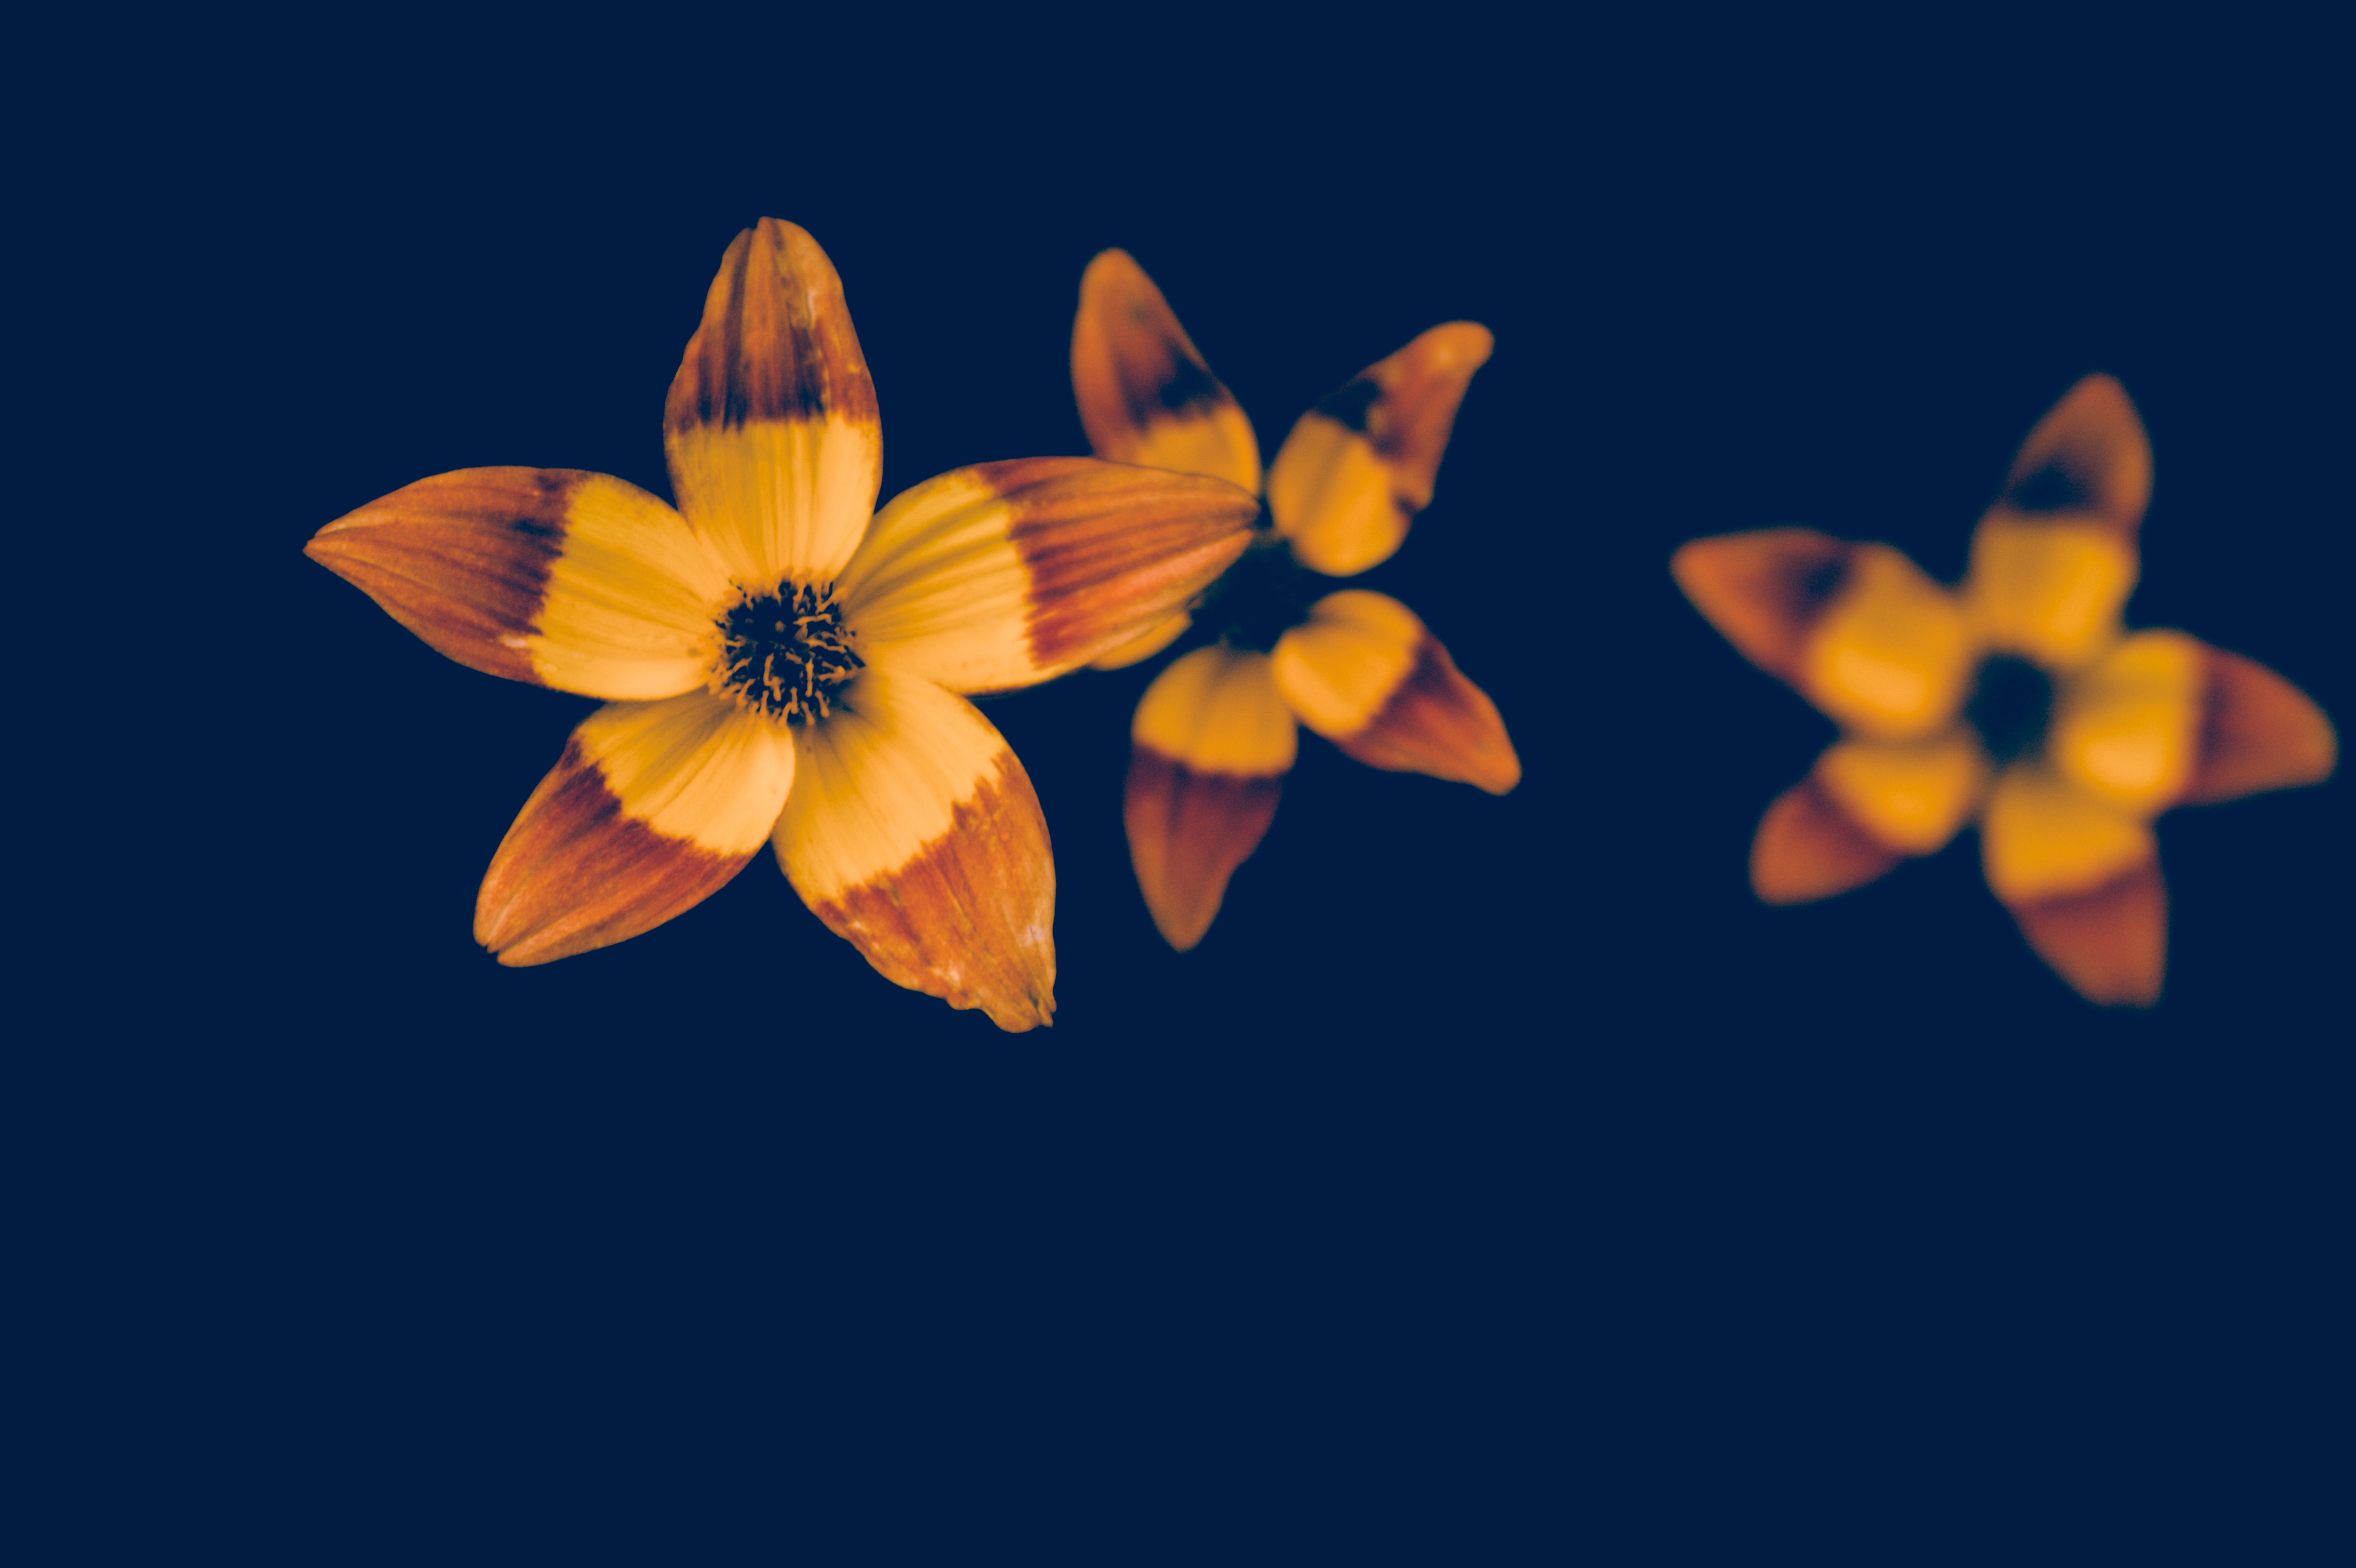
winter, plant, leaf, flower, petal, dark, orange, yellow, garden, flora, background, sony, finland, helsinki, 1855mm, e, f3556, ilce3000, oss, talvipuutarha, macro photography, flowering plant, computer wallpaper, land plant